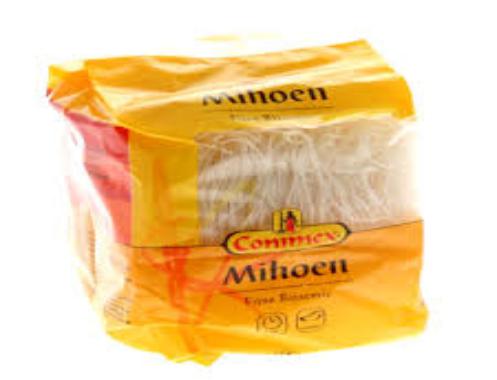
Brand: Conimex
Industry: Food